Childhood cancer

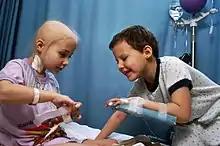
Two girls with acute lymphocytic leukemia demonstrating intravenous access for chemotherapy.

The most common childhood cancers (birth-14 years old) are Leukemia (28%), central nervous system tumors (27%), and Lymphomas (12%). In 2020-2022, 1.9 per 100,000 children died from cancer.